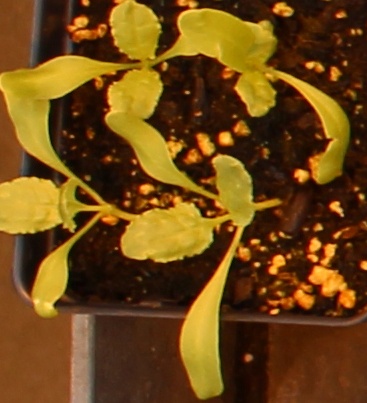
Label: Sugar beet